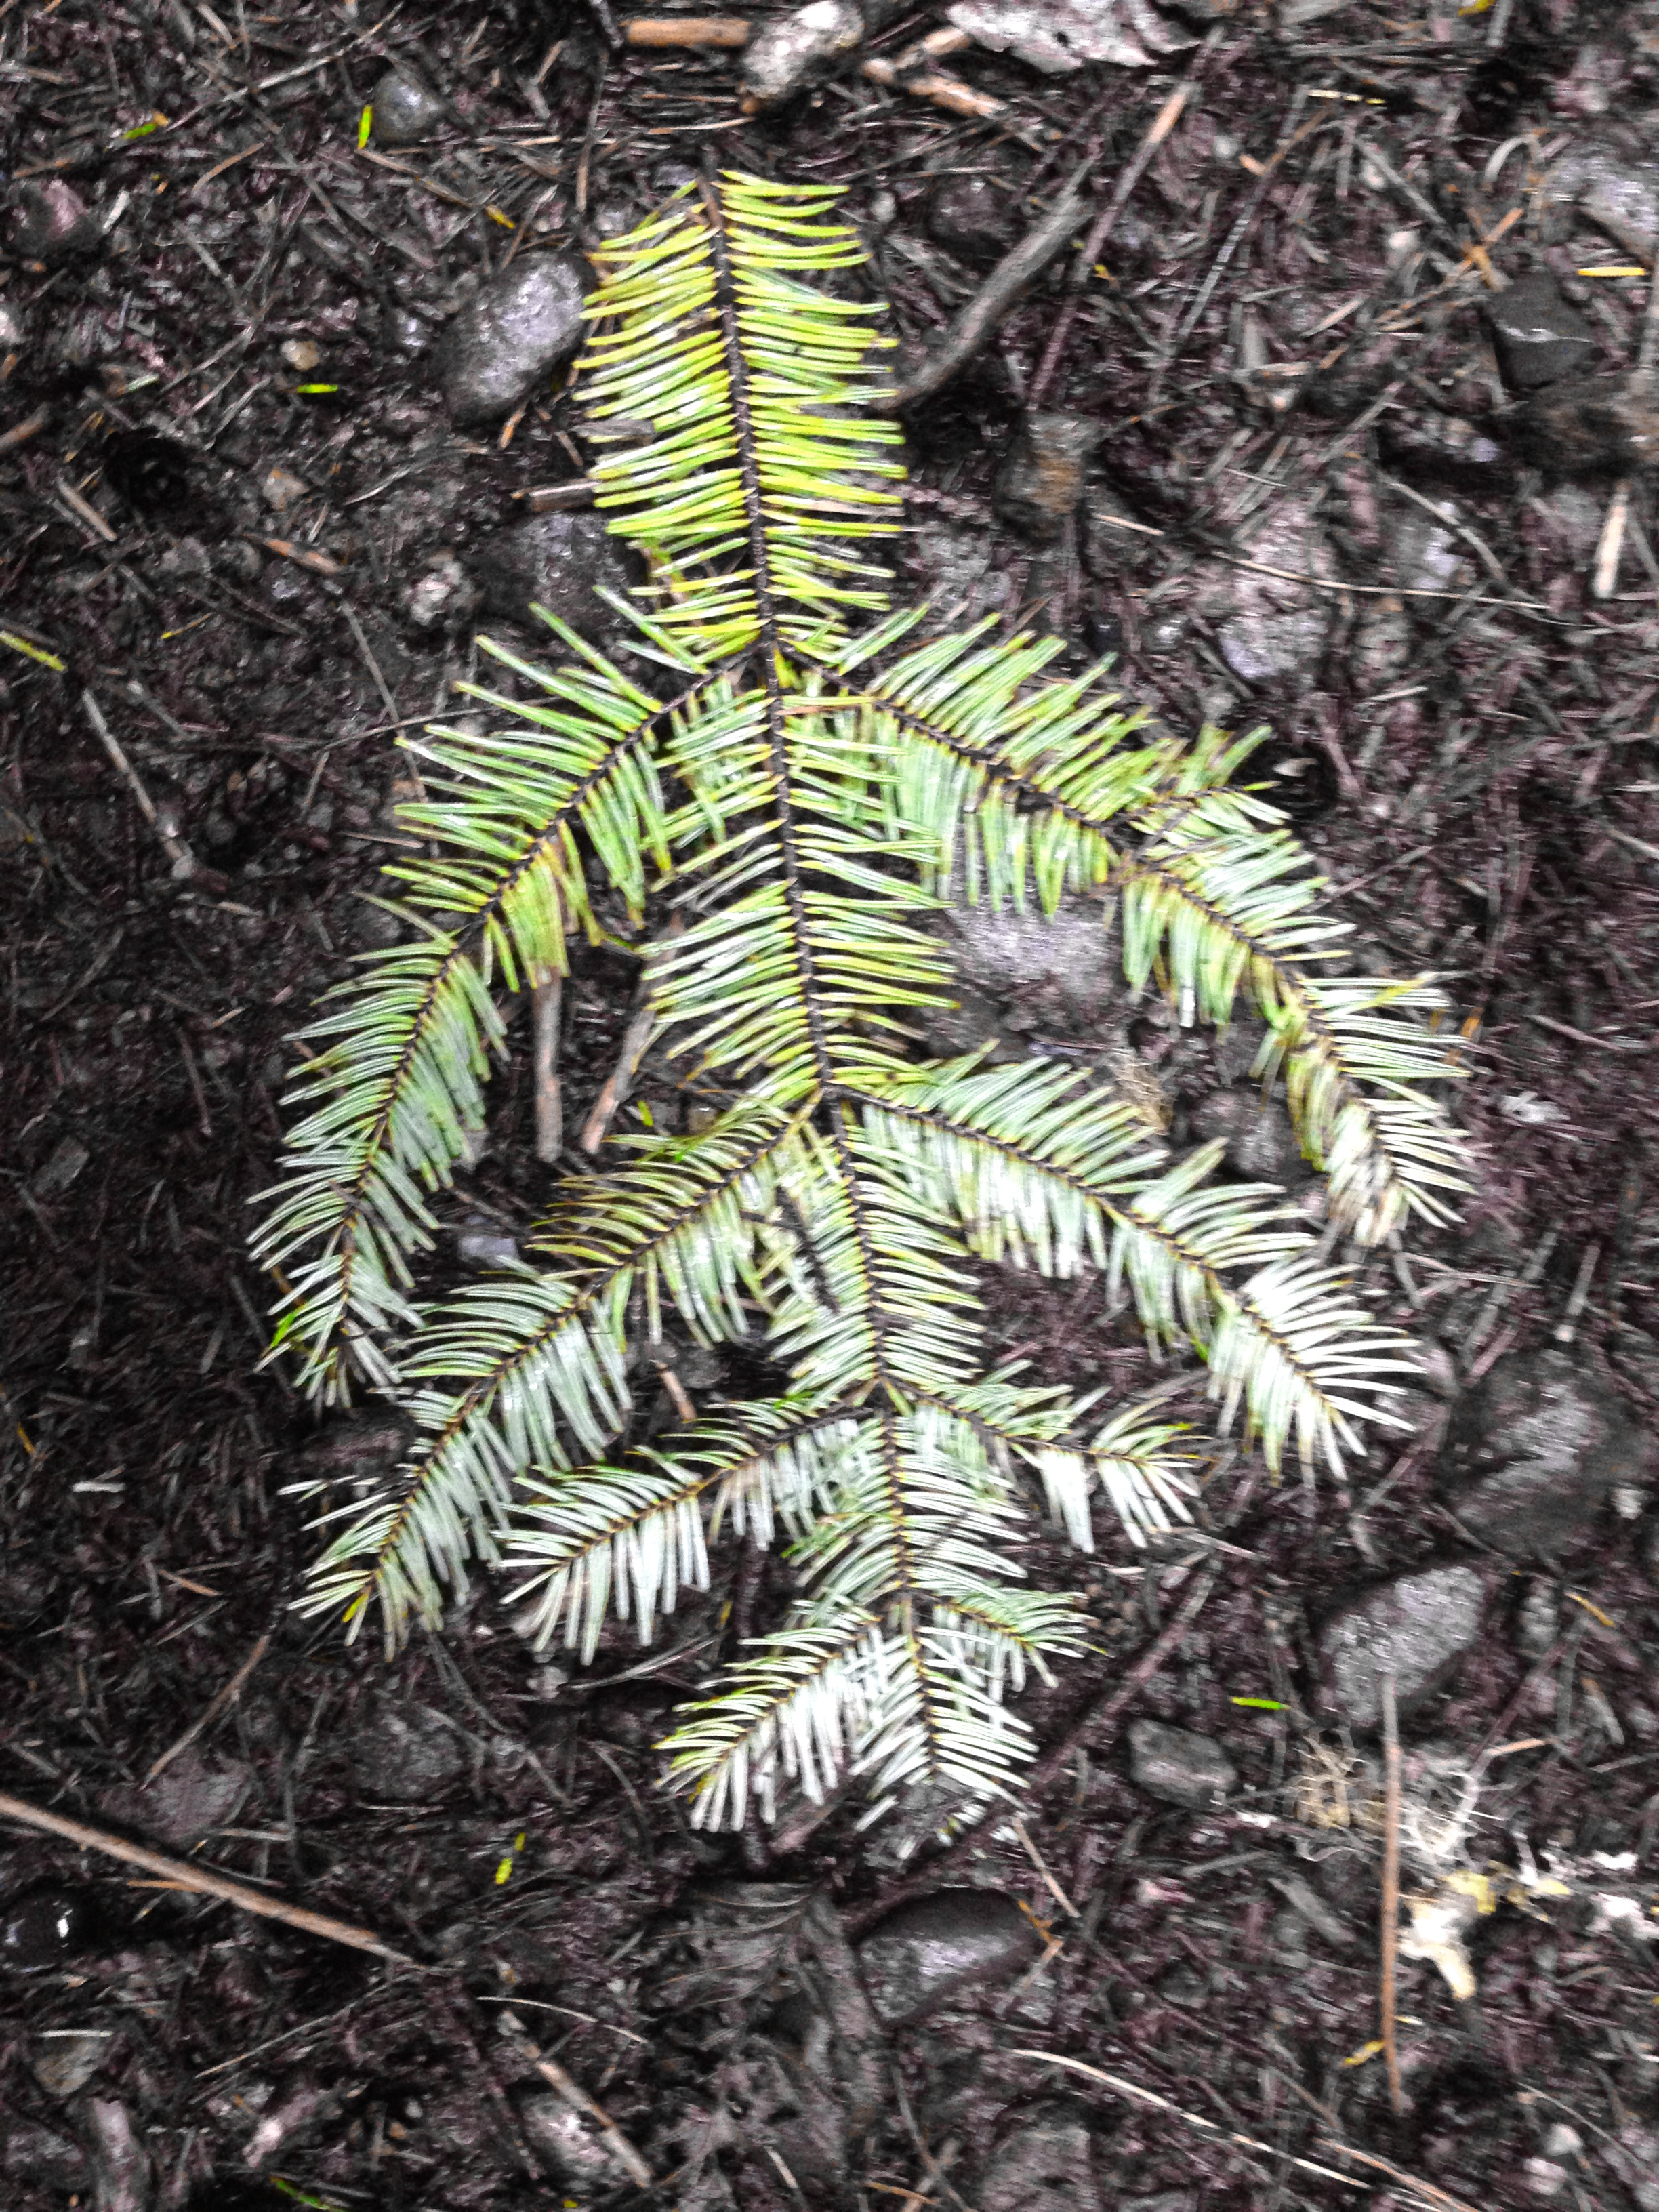
tree, forest, branch, plant, leaf, flower, jungle, botany, fir, flora, fauna, fern, spruce, rainforest, woodland, land plant, ferns and horsetails, vascular plant